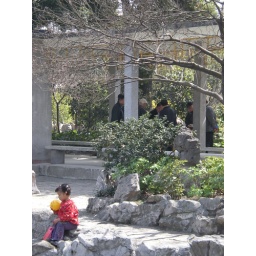
My fab photo of cute girl in park